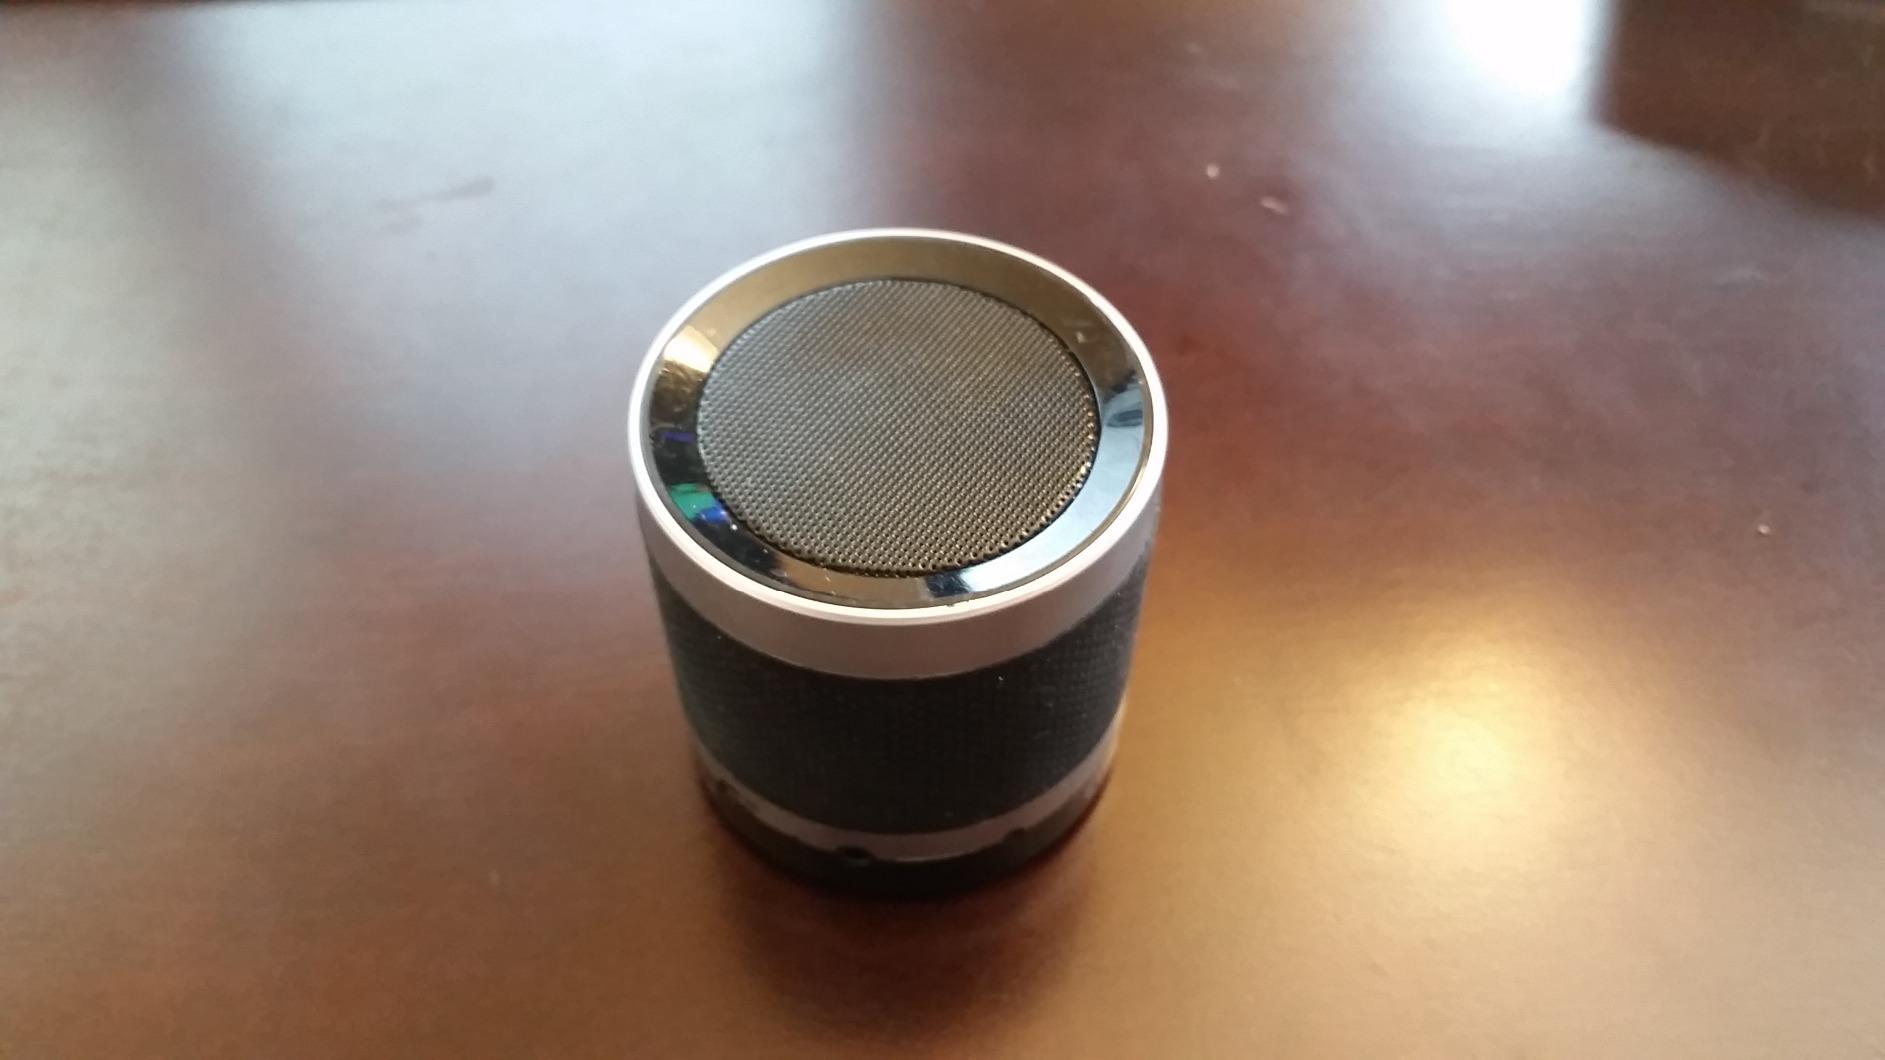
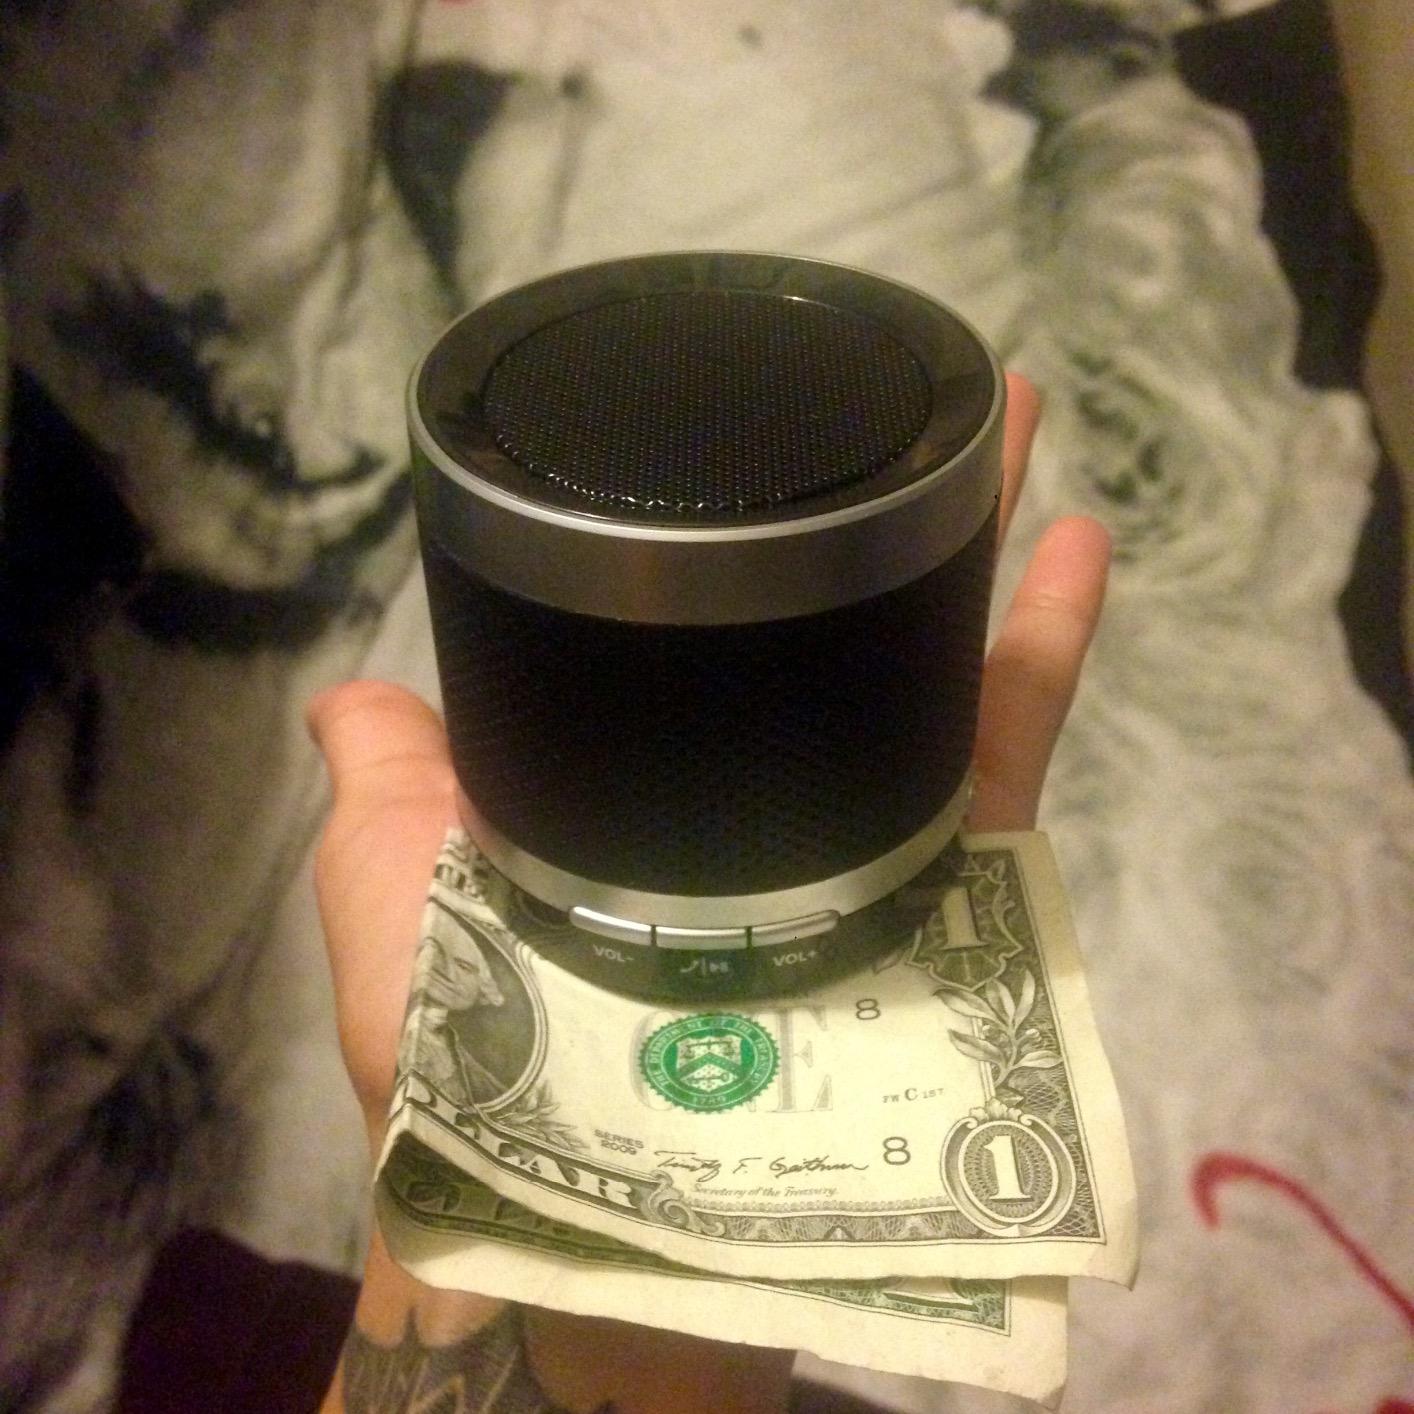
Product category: speaker
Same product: yes